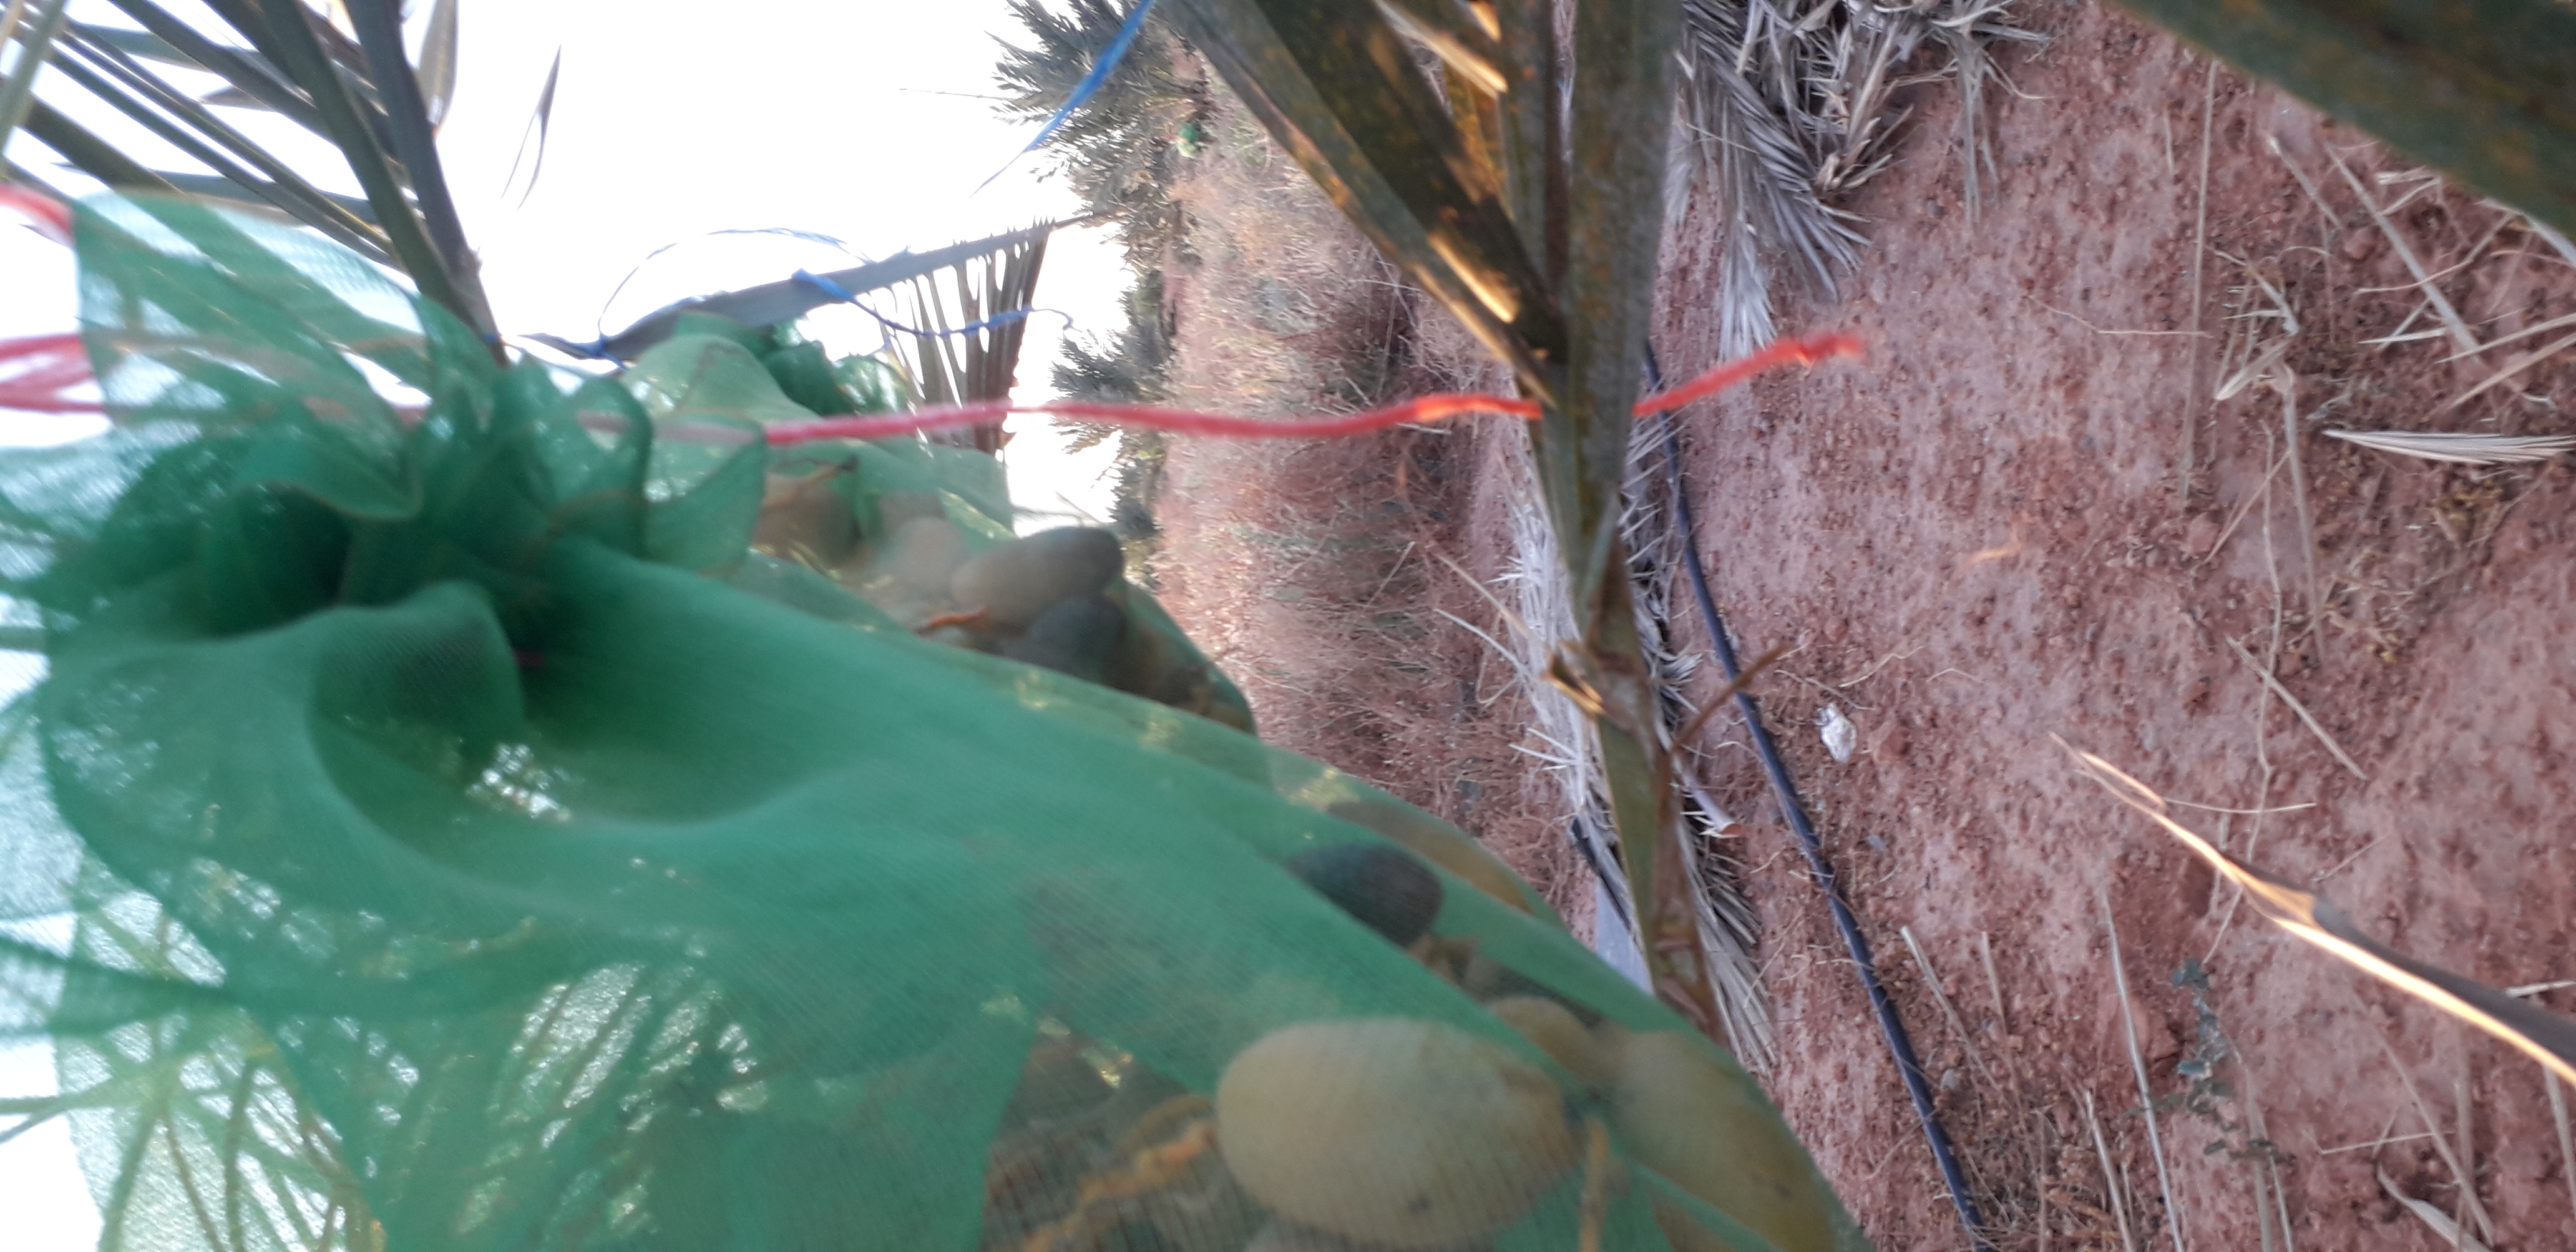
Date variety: Boumajhoul